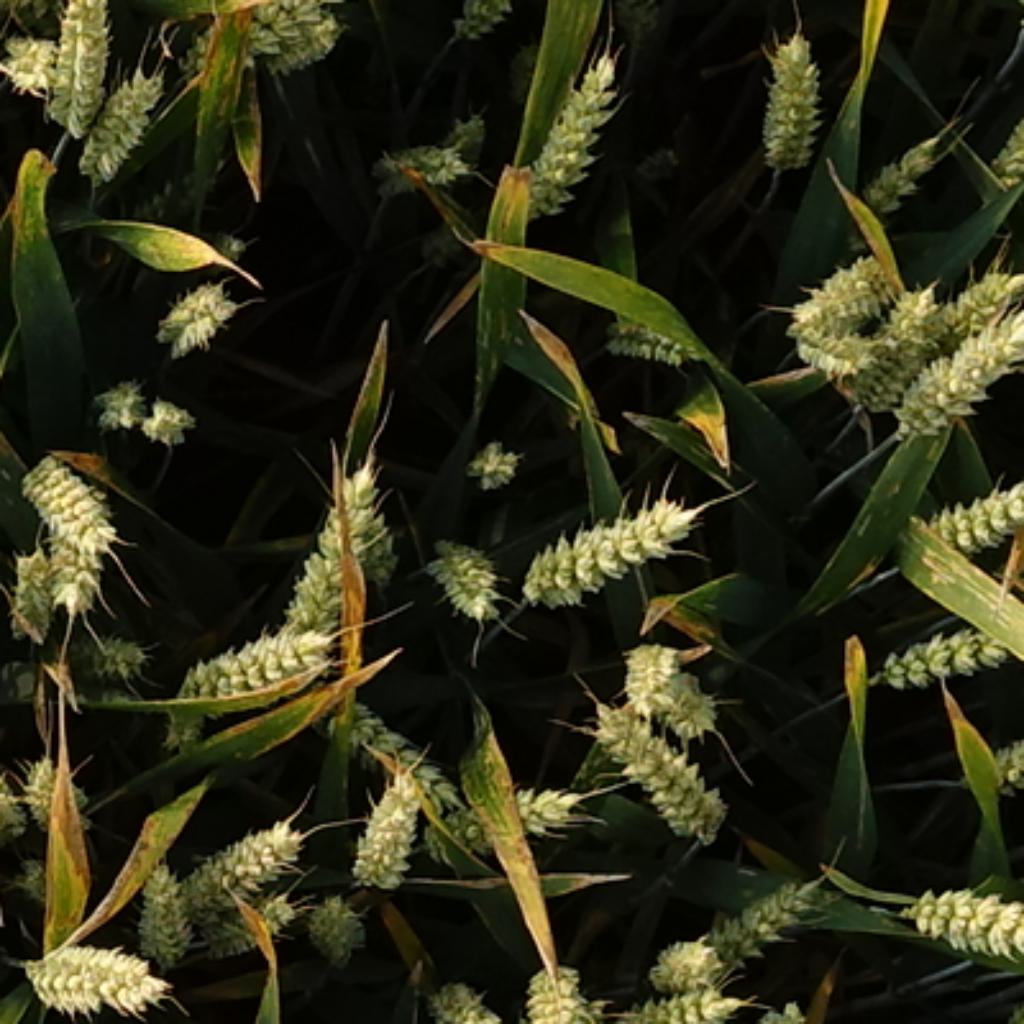
Country: France
Location: VSC
Wheat development stage: Filling - Ripening